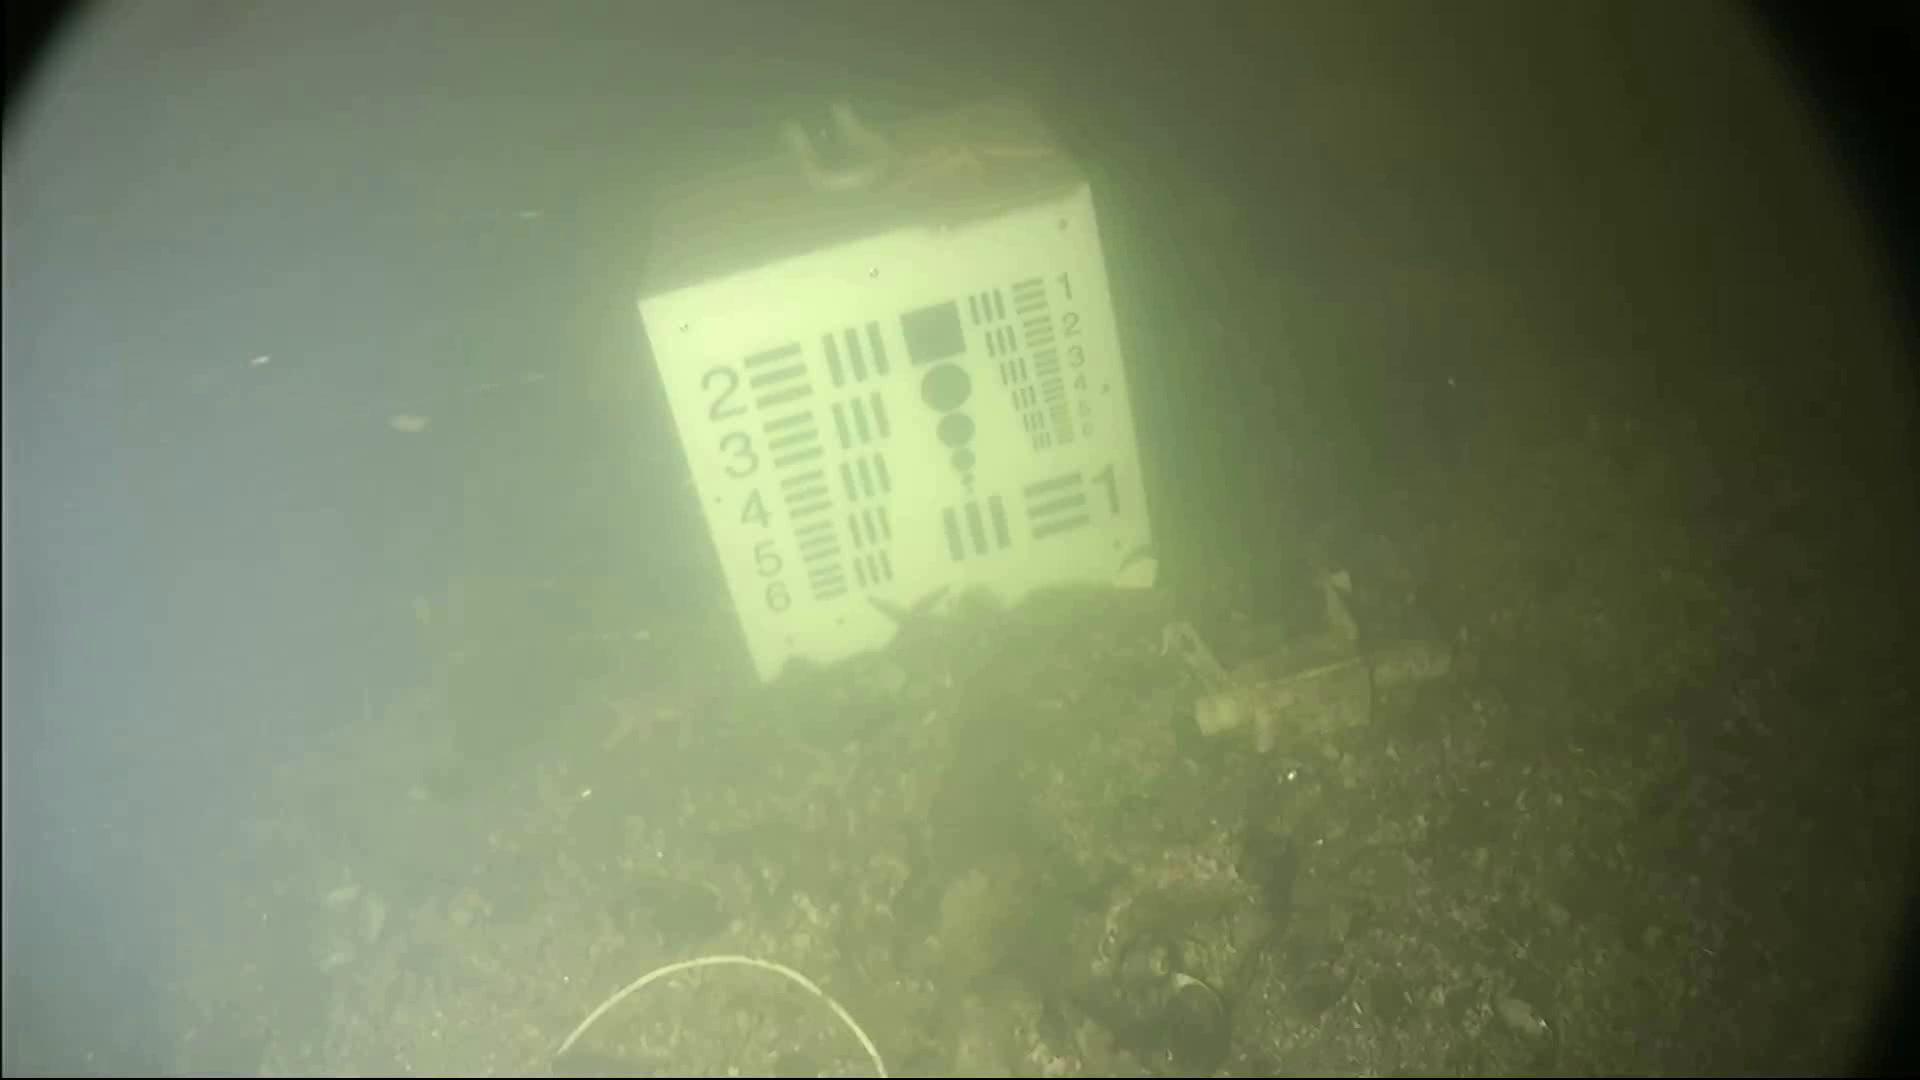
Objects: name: starfish